David Niven

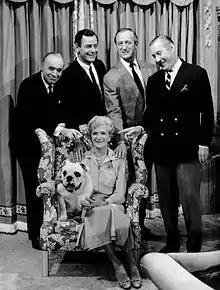
The cast of "The Rogues" (1964) with Charles Boyer, Gig Young, Niven, Robert Coote and Gladys Cooper

With an Oscar to his credit, Niven's career continued to thrive. In 1959, he became the host of his own TV drama series, "The David Niven Show", but he was still starring in major films. He led in "Ask Any Girl" (1959), with Shirley MacLaine; the Carl Reiner-scripted "Happy Anniversary" (1959) opposite Mitzi Gaynor; and "Please Don't Eat the Daisies" (1960) with Doris Day, a huge hit.